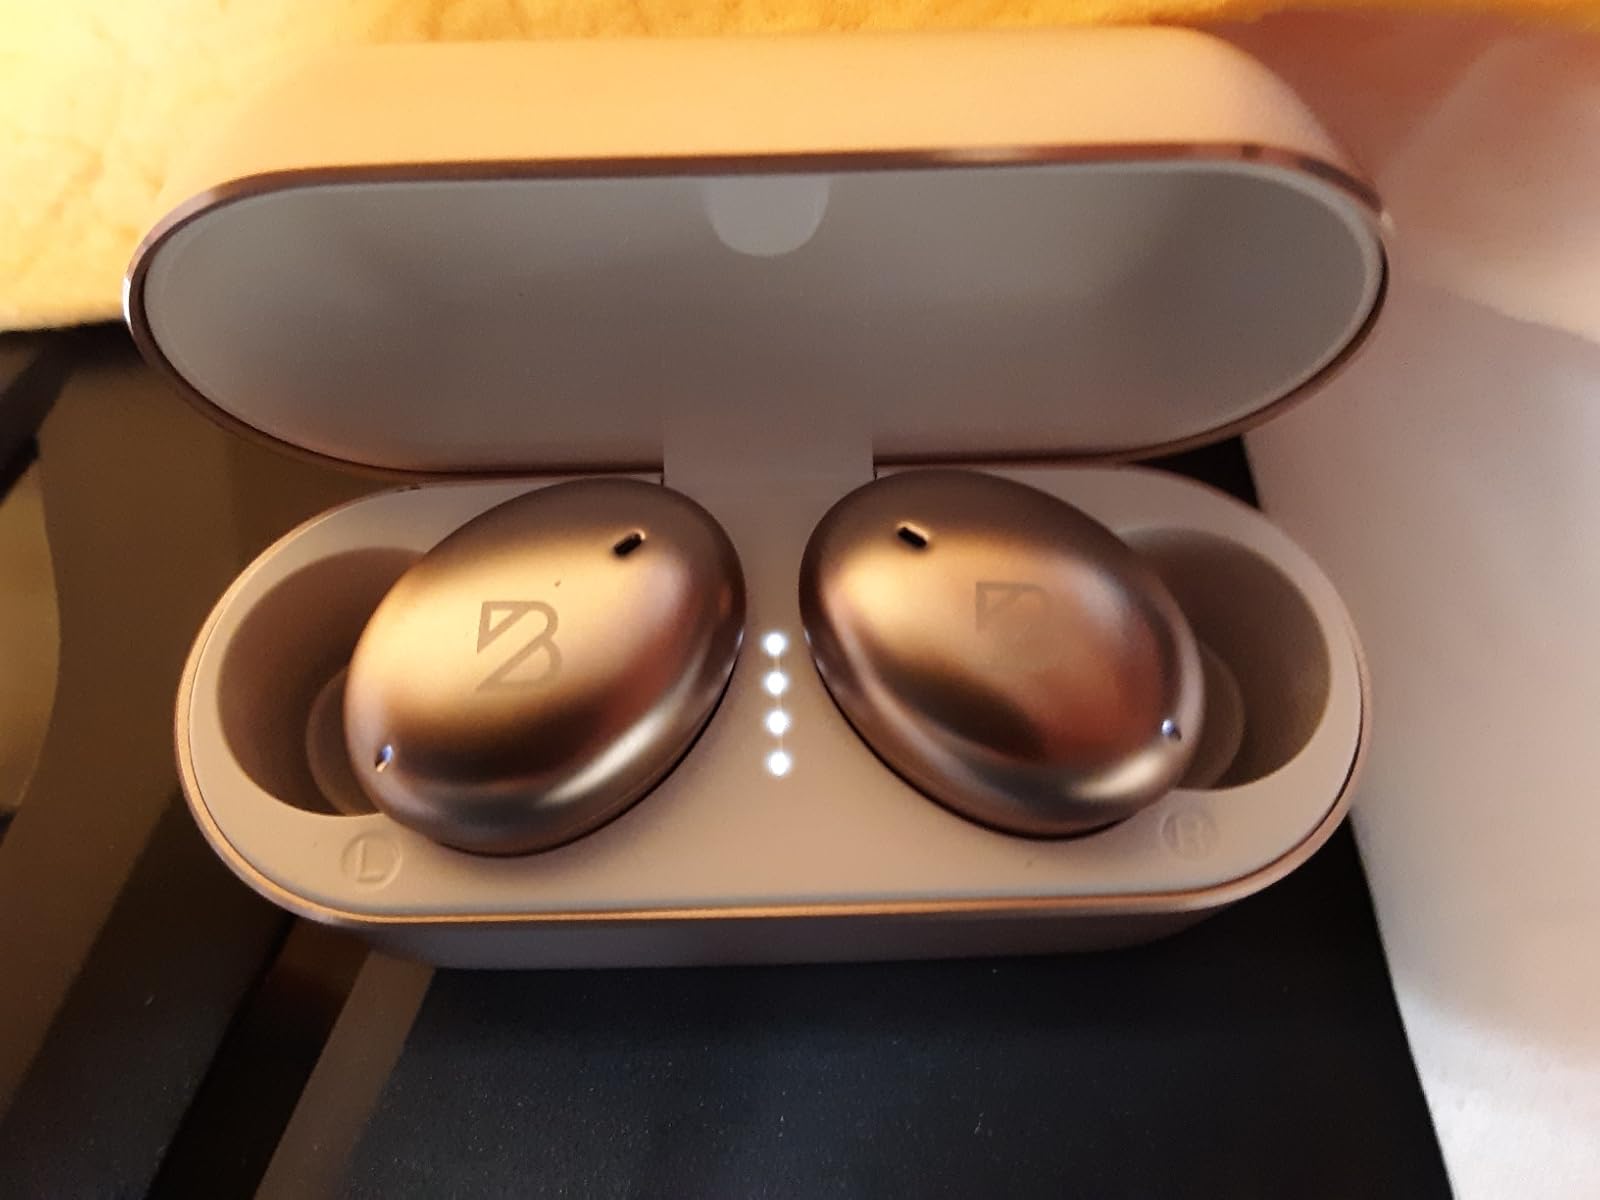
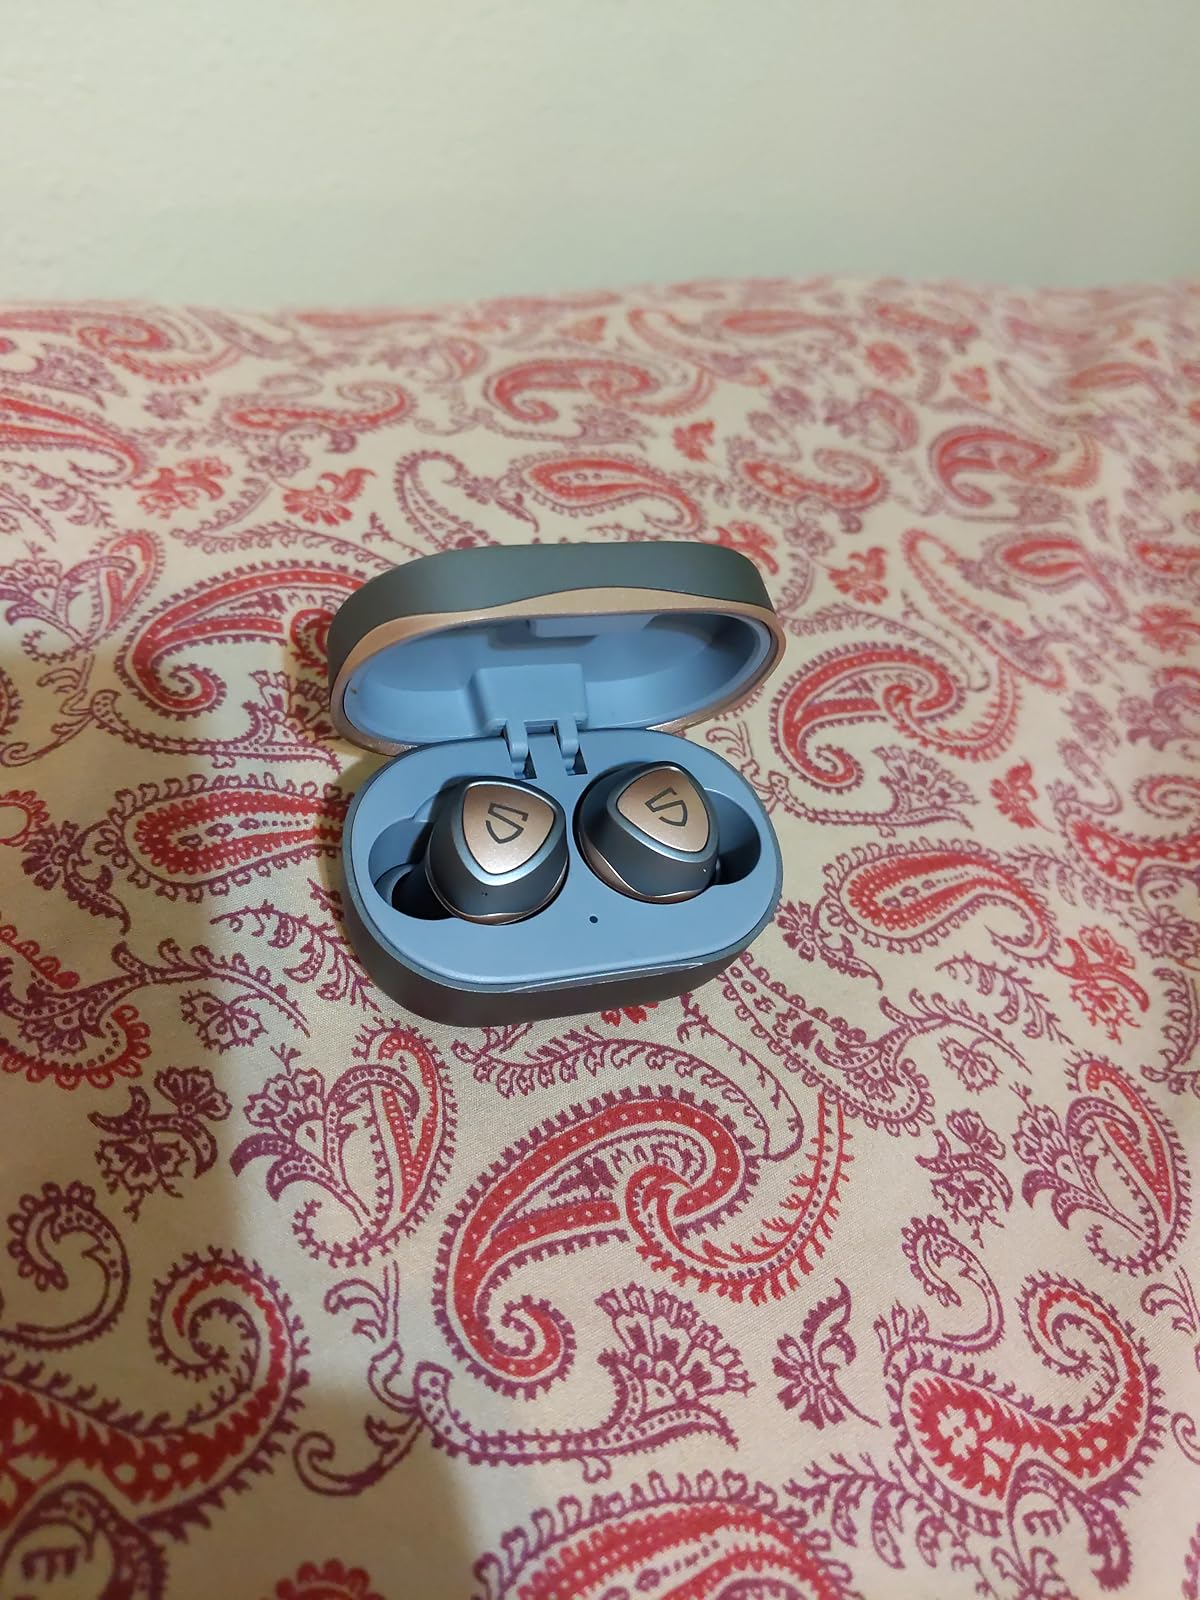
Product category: earbuds
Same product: no